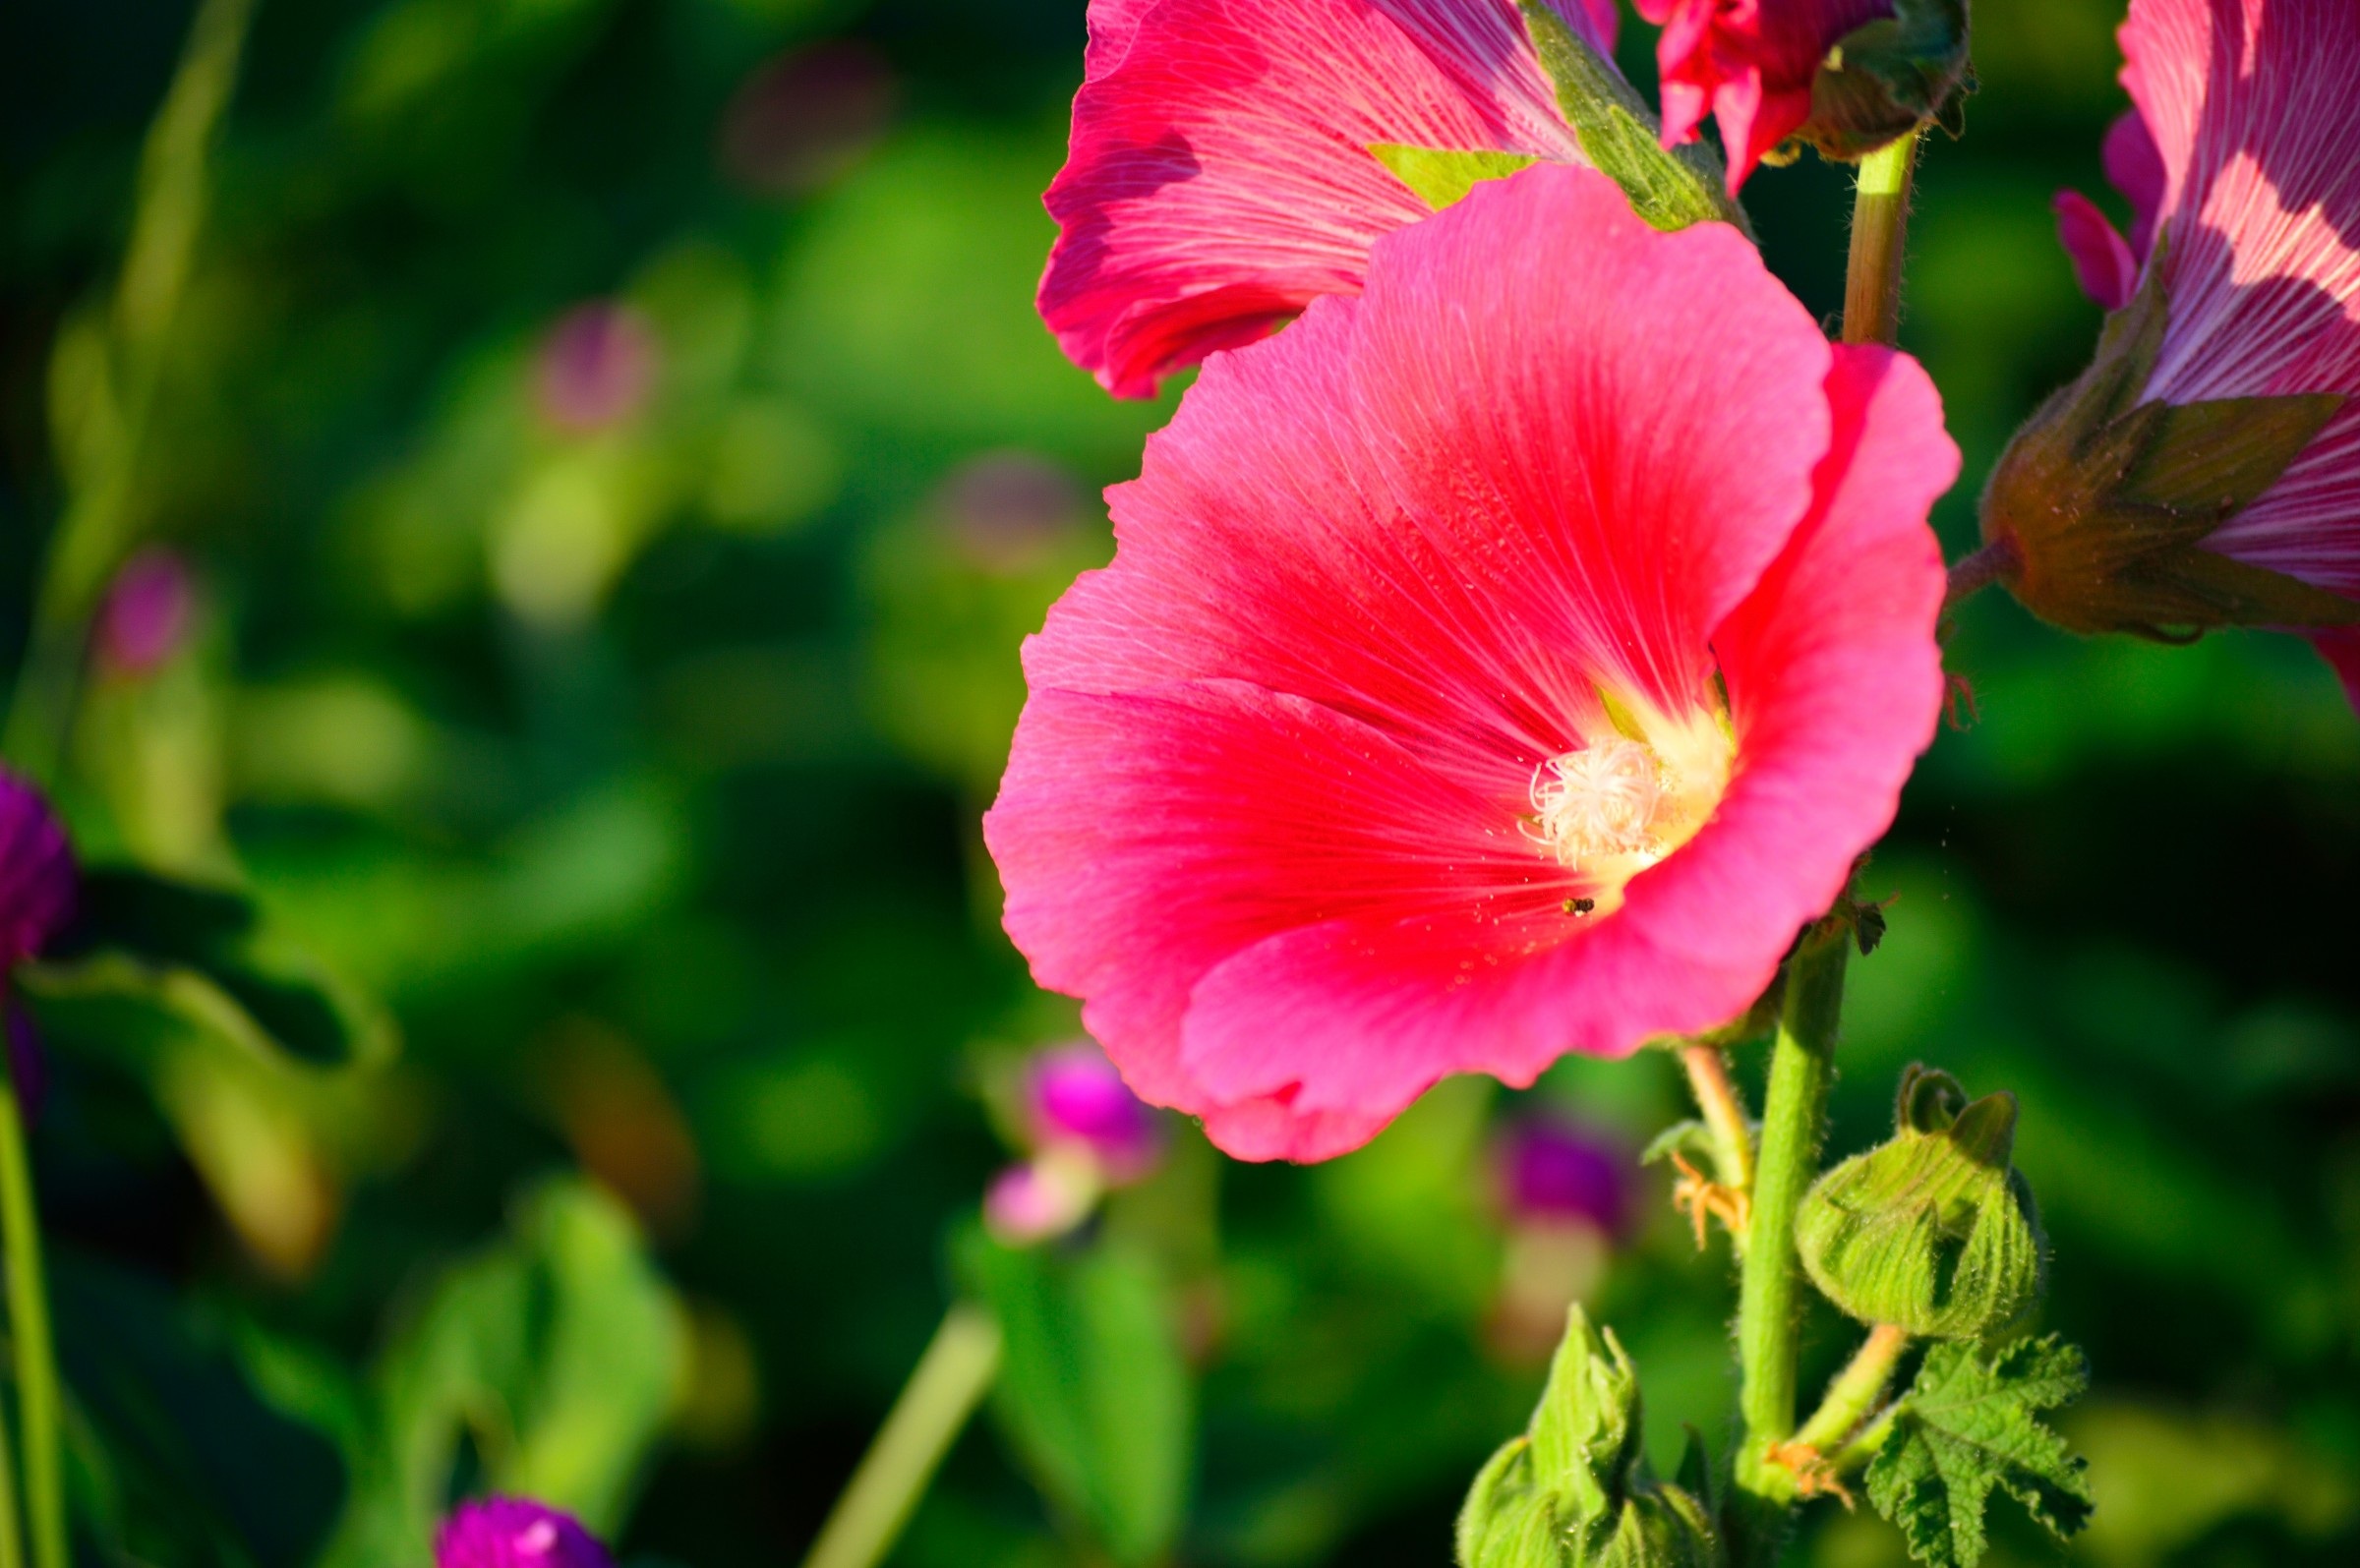
nature, blossom, plant, flower, petal, atmosphere, red, shine, color, botany, colorful, flora, wildflower, flowers, close up, bright, hibiscus, macro photography, flowering plant, flowering shrub, shares rise, annual plant, land plant